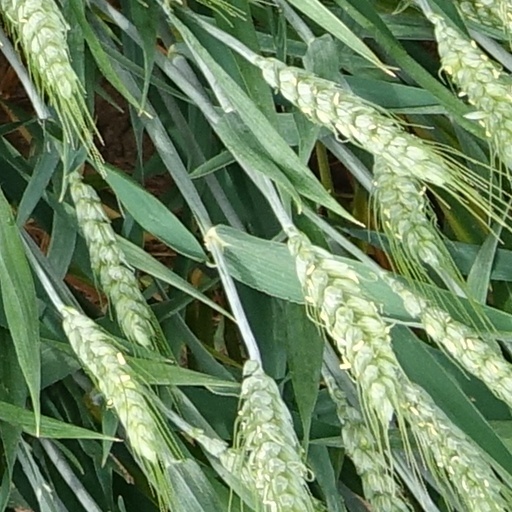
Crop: wheat